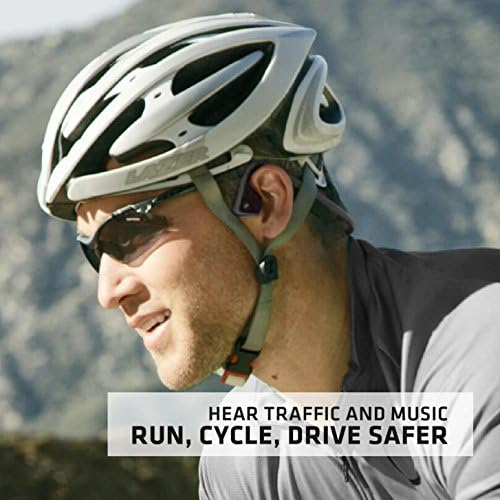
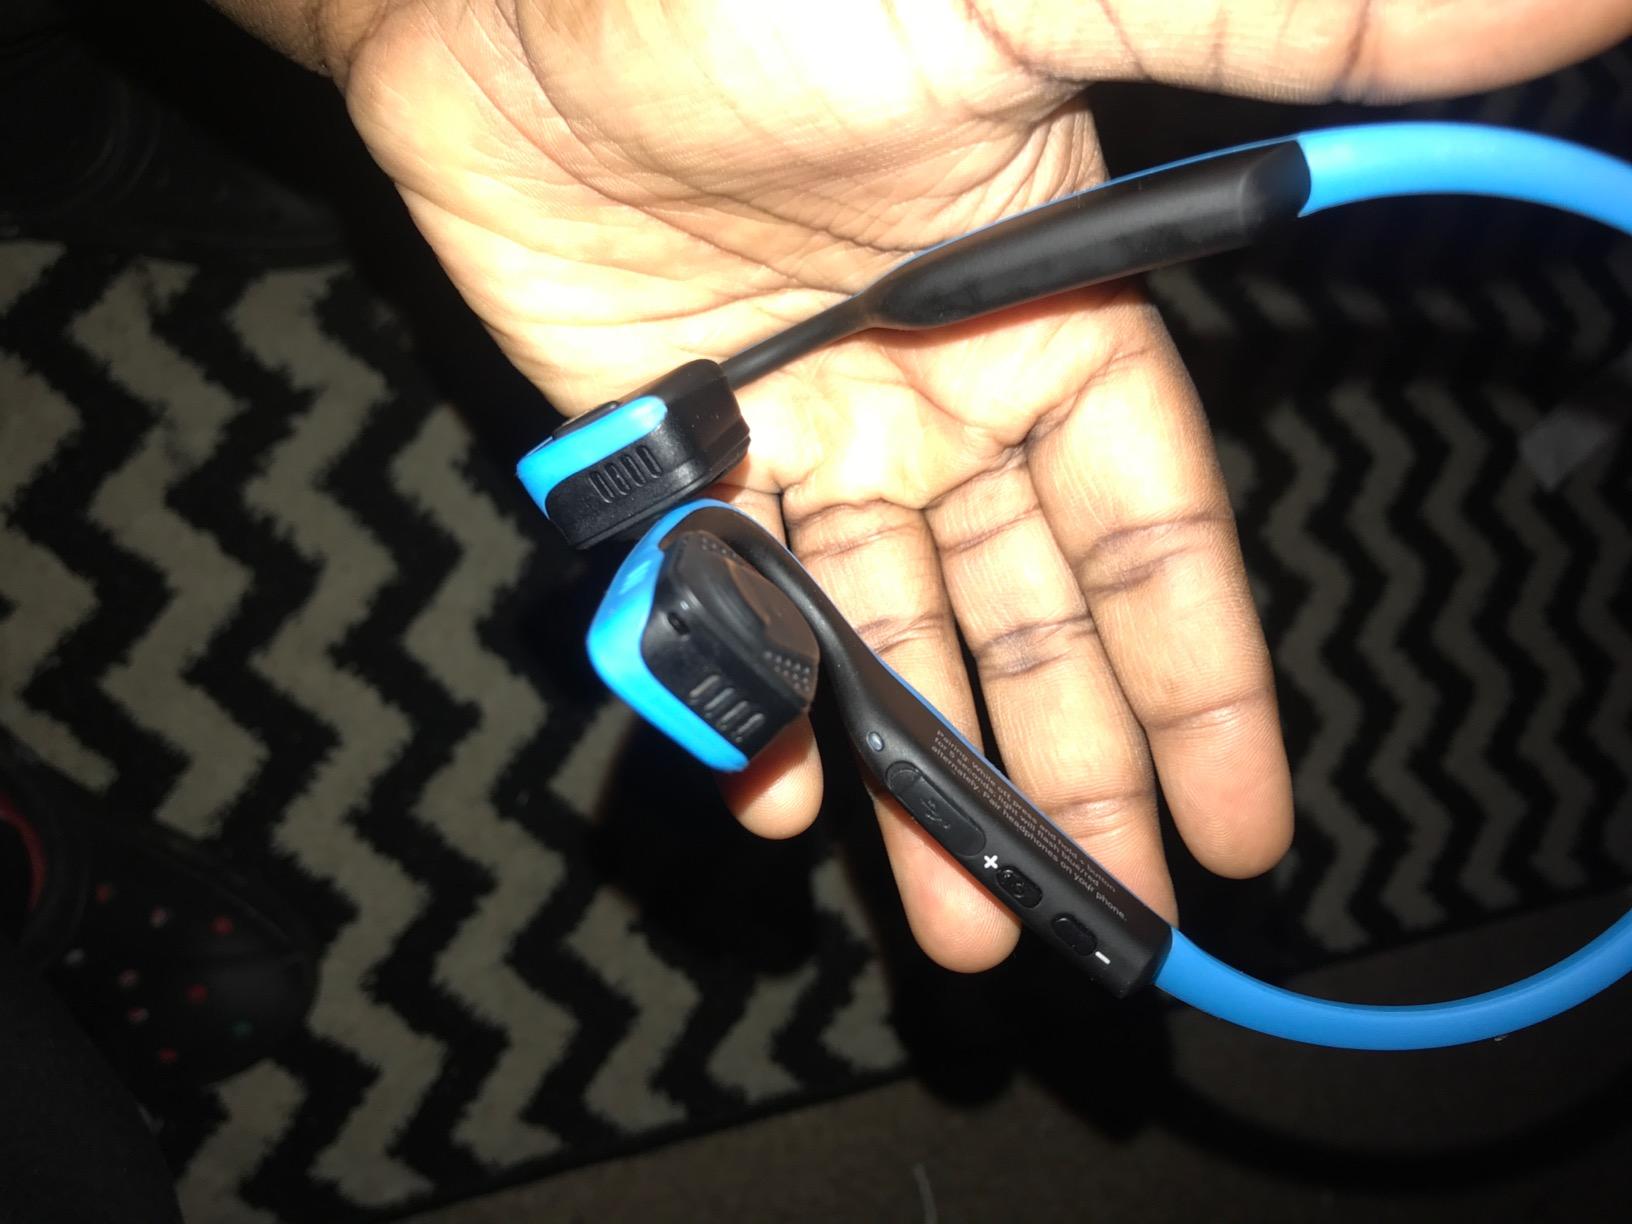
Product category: headphones
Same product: no